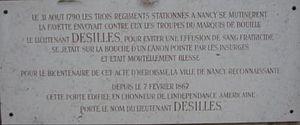
La porte Désilles est un arc de triomphe situé à Nancy, à l'ouest de la vieille-ville et à l'extrémité nord du Cours Léopold. C'est le plus ancien monument aux morts de France.
L’affaire de Nancy est une mutinerie de la garnison de la ville de Nancy, qui eut lieu pendant la Révolution française, du 5 au 31 août 1790.